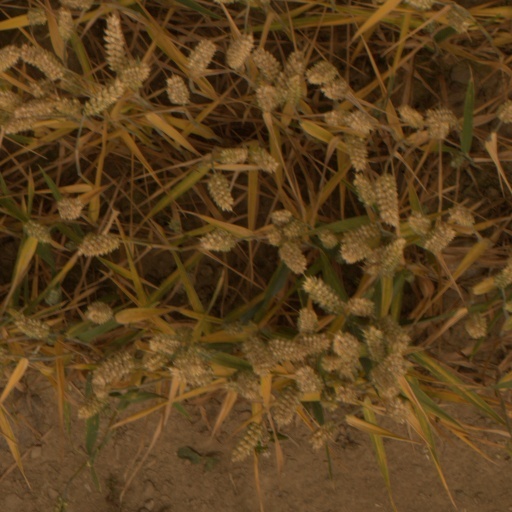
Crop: wheat